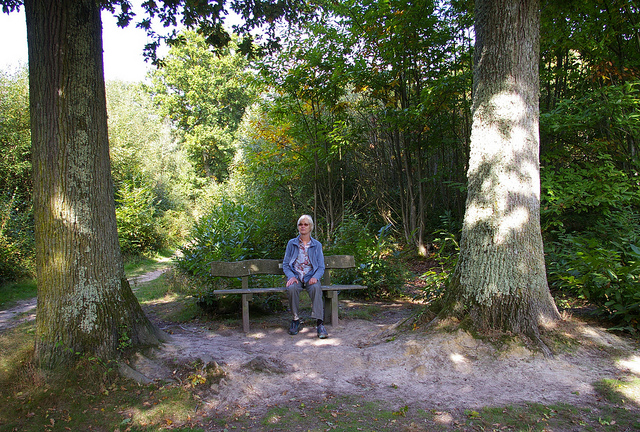
user: Given an image and a question. Answer the question in a short answer. Question: What might this citizen be termed? Short Answer:
assistant: senior